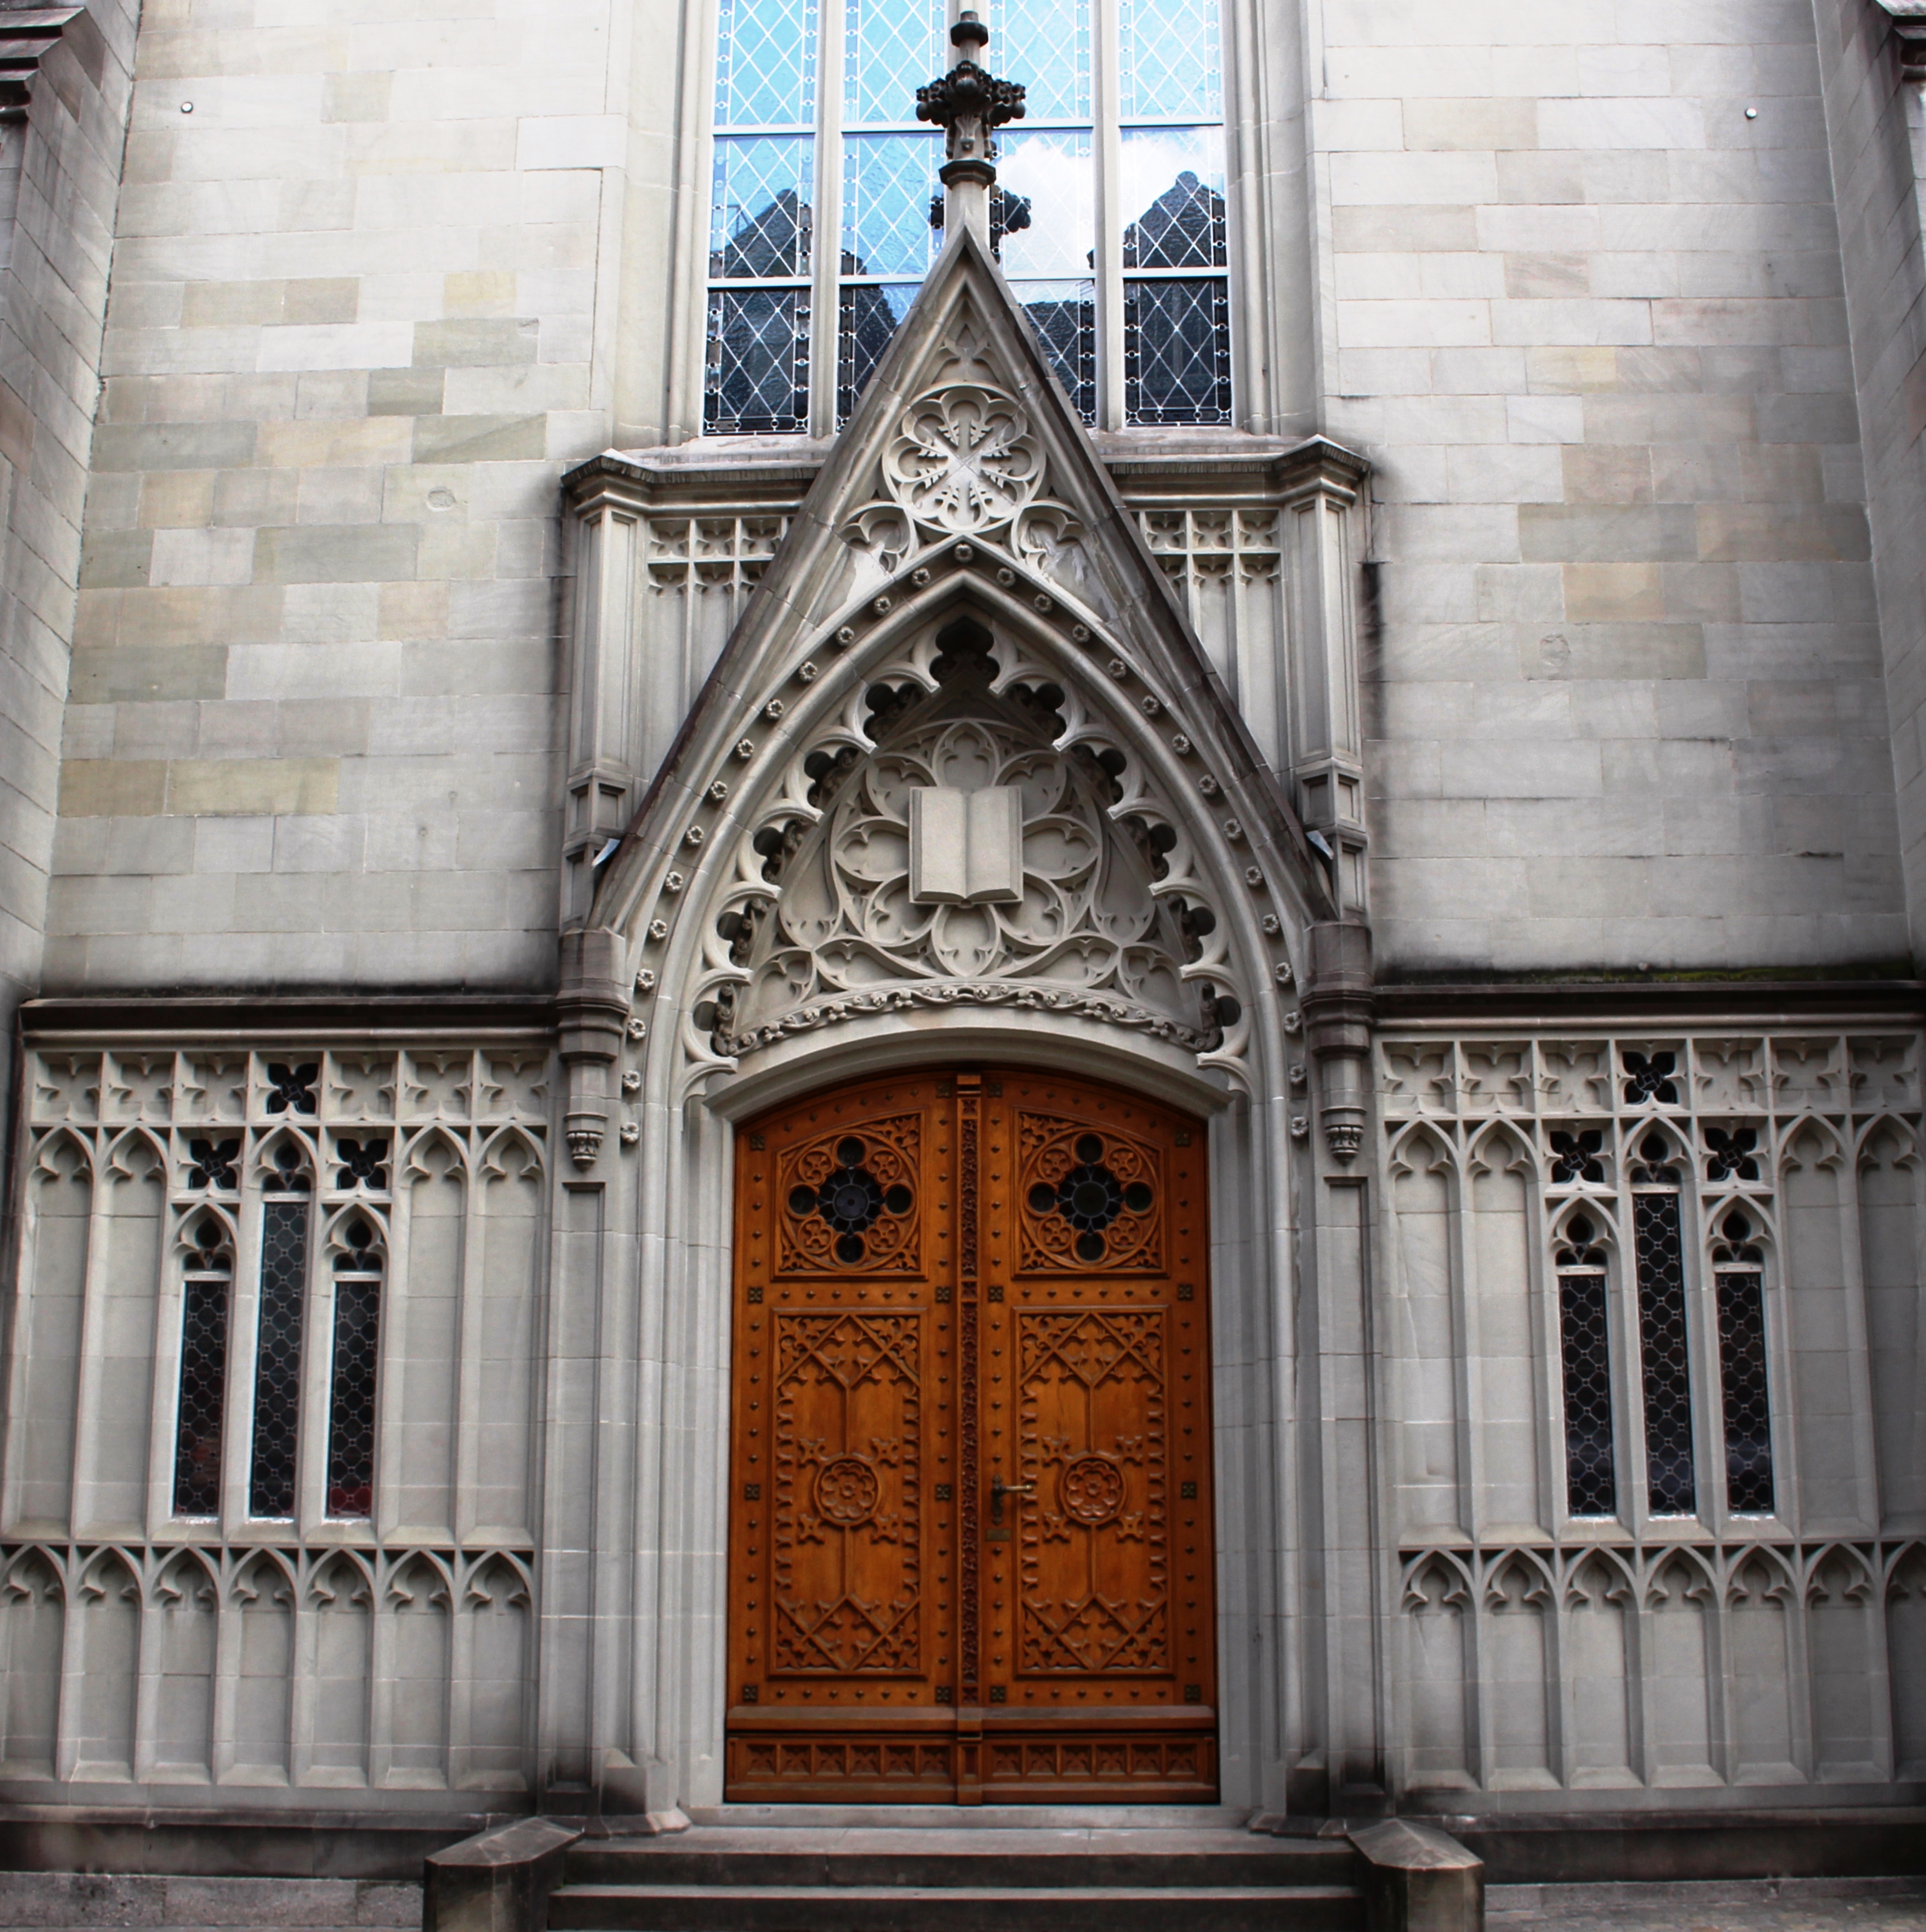
architecture, window, building, facade, church, cathedral, chapel, door, place of worship, symmetry, synagogue, basilica, portal, protestant, sacral, st gallen, st laurenzen, pillar basilica